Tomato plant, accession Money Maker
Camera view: tilt-top (135 deg); turntable rotation: 300 degrees
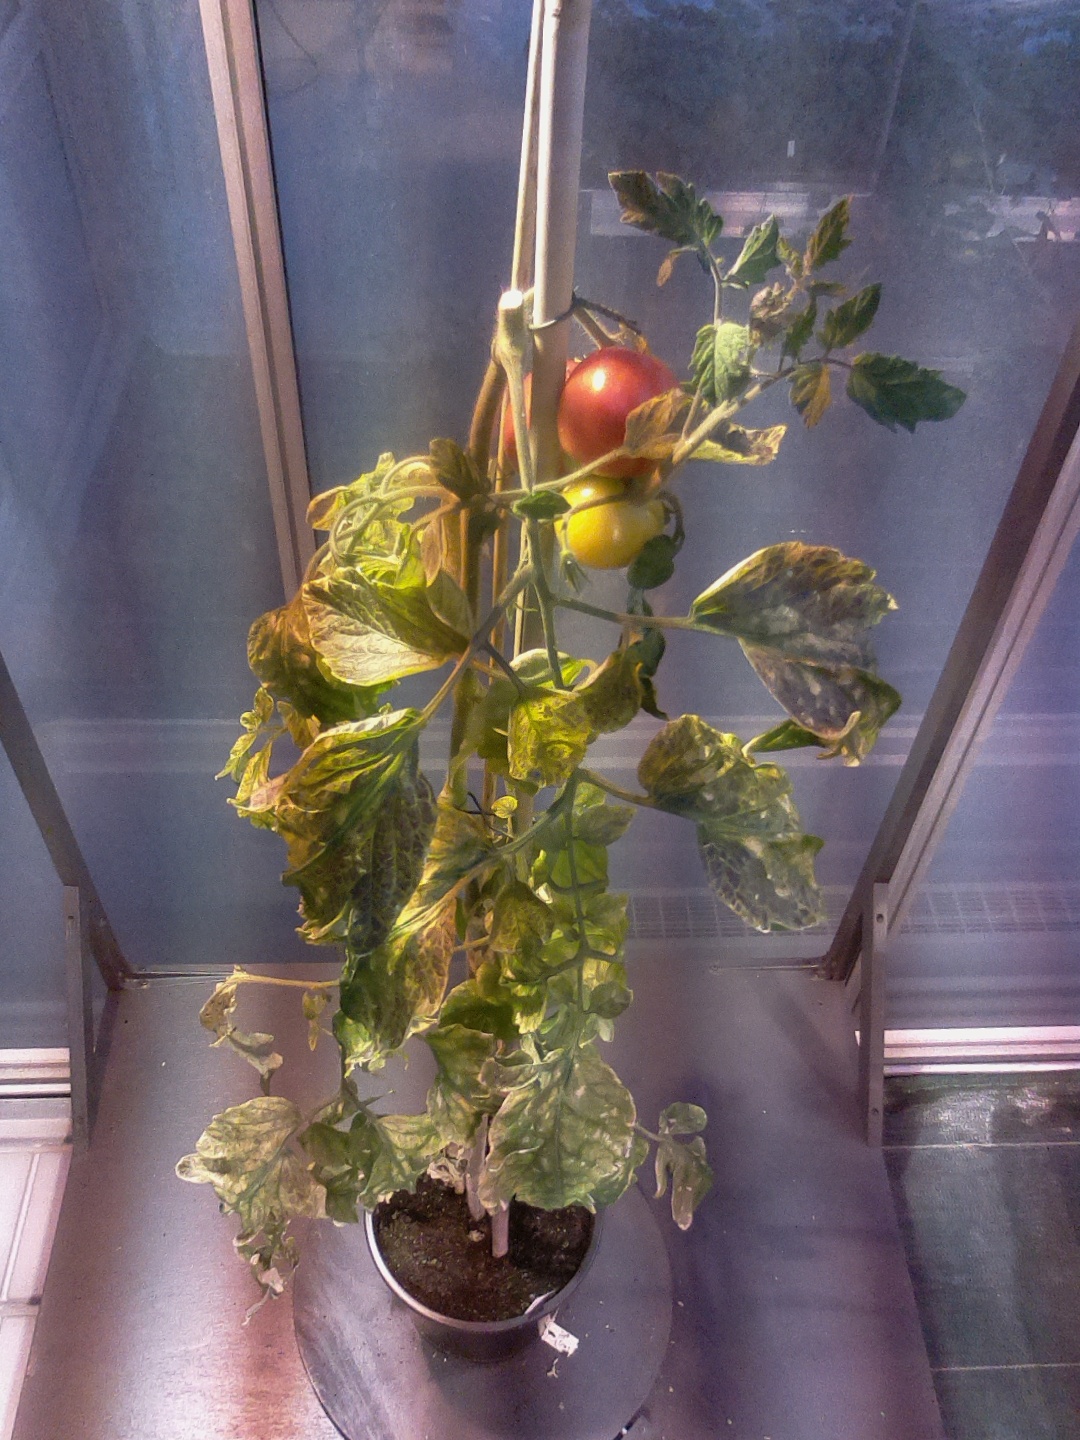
BBCH growth stage 85: 50%-60% of fruits show typical fully ripe color